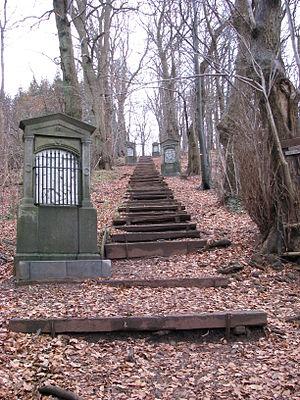
Chemin de croix au sommet du Calvaire a Malmedy